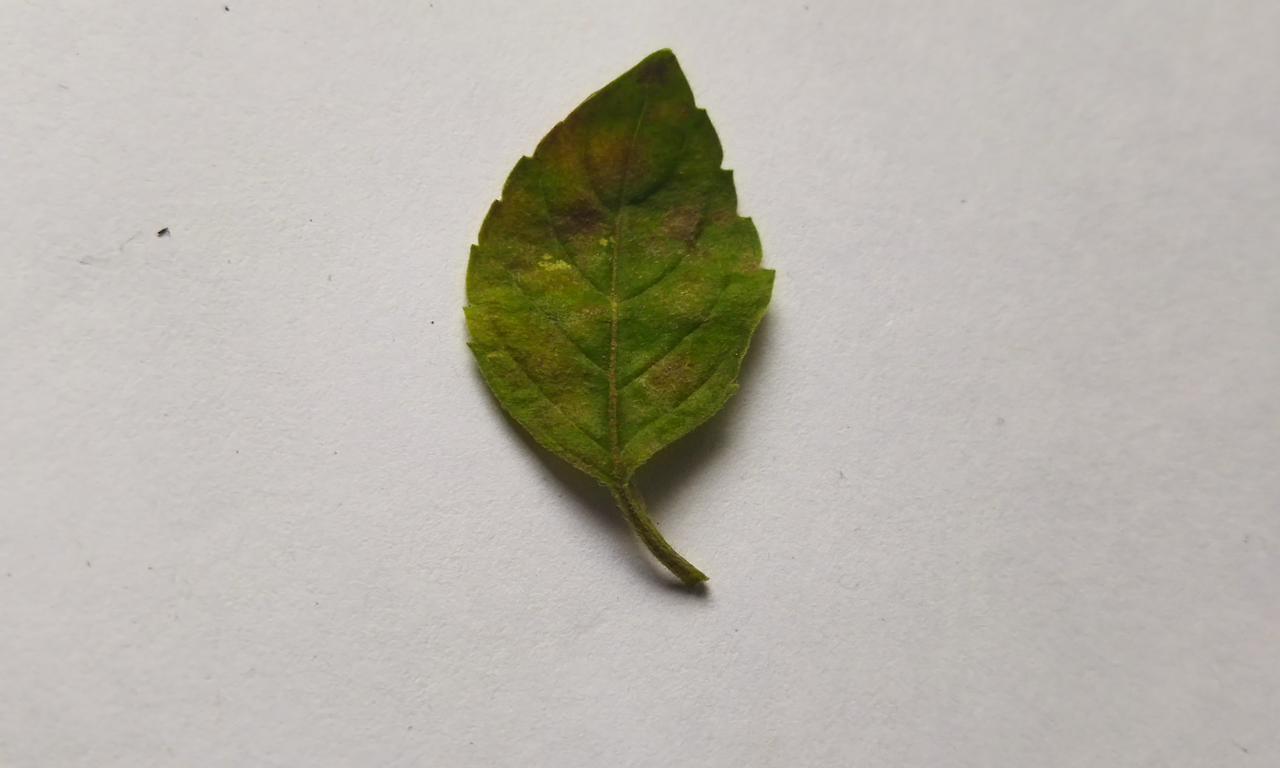
Label: Spoiled